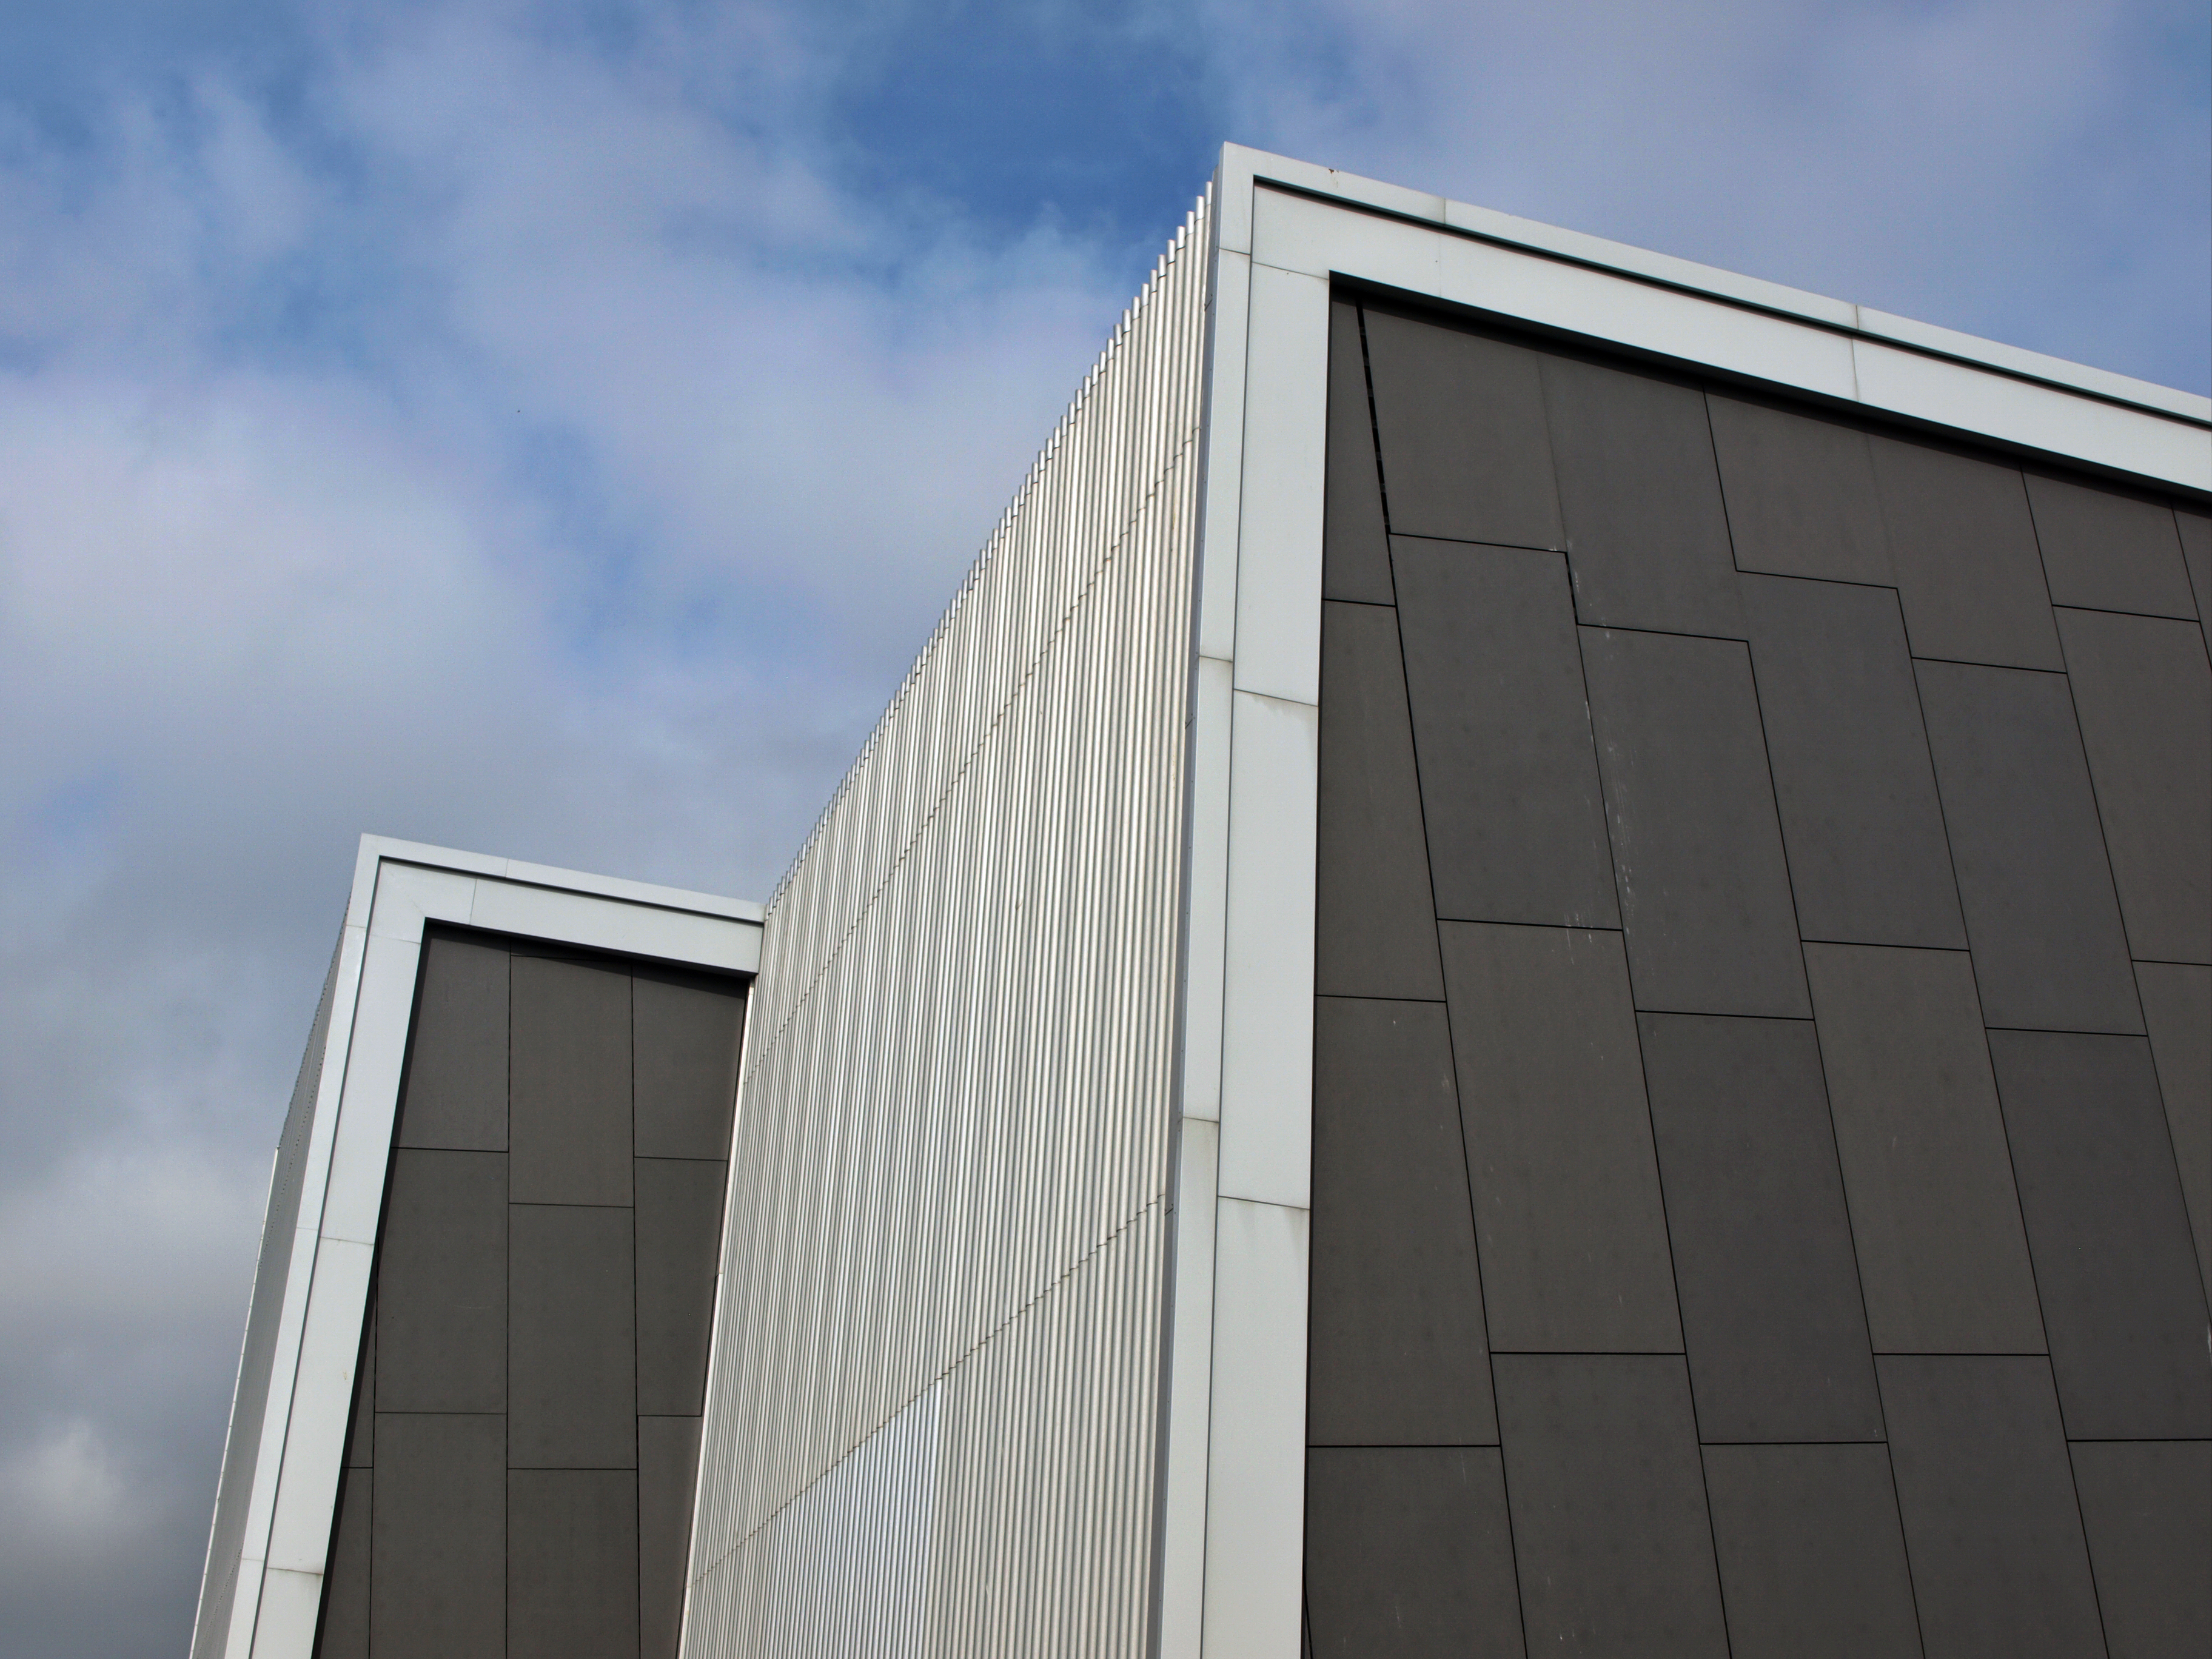
architecture, daytime, building, wall, facade, sky, siding, line, commercial building, daylighting, Material property, window, real estate, house, glass, corporate headquarters, concrete, metal